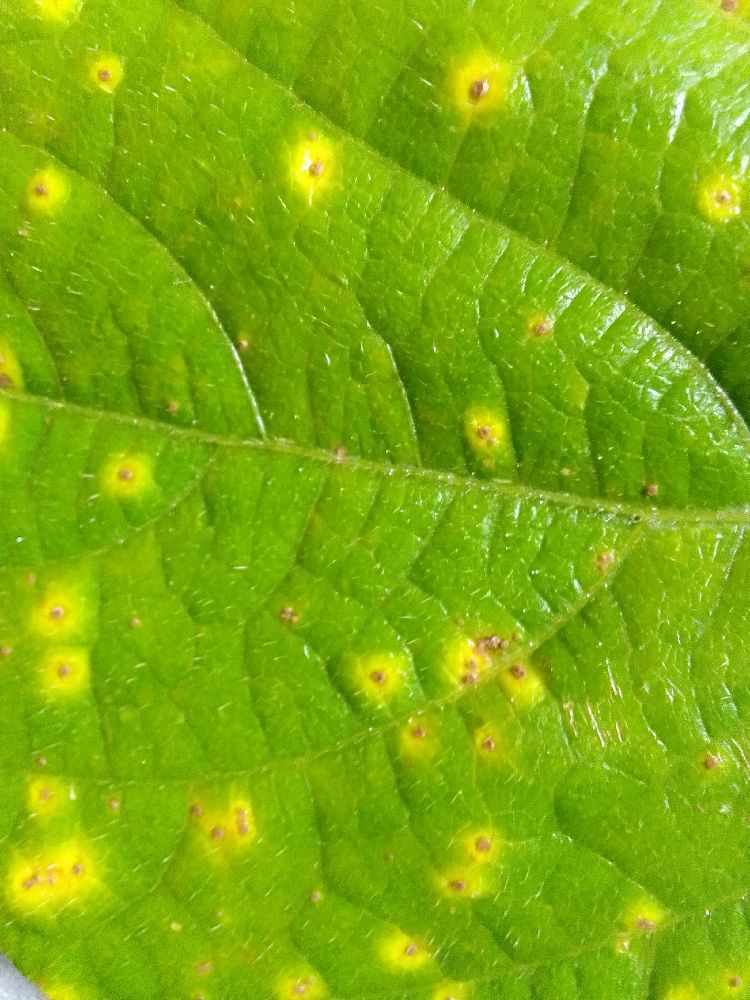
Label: rust